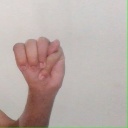
अक्षर: म